Irvine–Gass syndrome

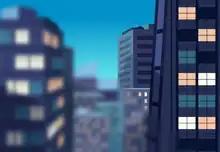
One side of the image is clear and the other side is blurred depicting how a patient with Irvine-Gass syndrome views something with blurry eyesight

Irvine–Gass syndrome, pseudophakic cystoid macular edema or postcataract CME is one of the most common causes of visual loss after cataract surgery. The syndrome is named in honor of S. Rodman Irvine and J. Donald M. Gass.